Answer in natural language. How many Dressers are visible in the scene? Choose between the following options: 3, 1, 4, 2 or 0
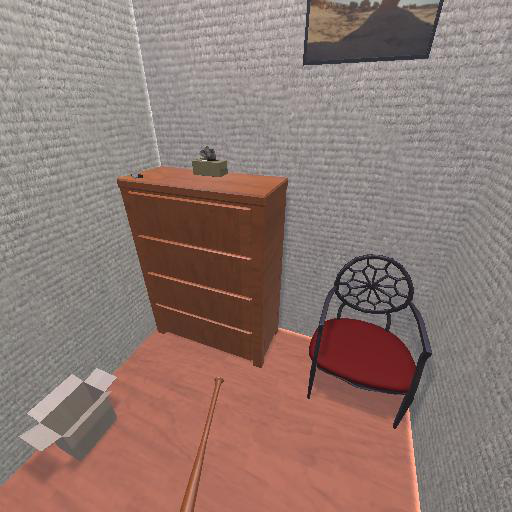
<answer>1</answer>